Taarbæk Church

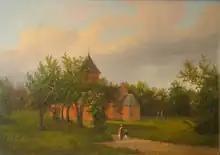
Ferdinand Richardt: "View from the Church at Taarbæk", 1869

In the second half of the century, the need for a new church became more evident as the population started to grow and wealthy new citizens began to arrive. The construction of Taarbæk Church was financed through private donations with Carl Frederik Tietgen, a personal friend of the pastor at Lyngby Church, Peter Rørdam, as by far the largest contributor.